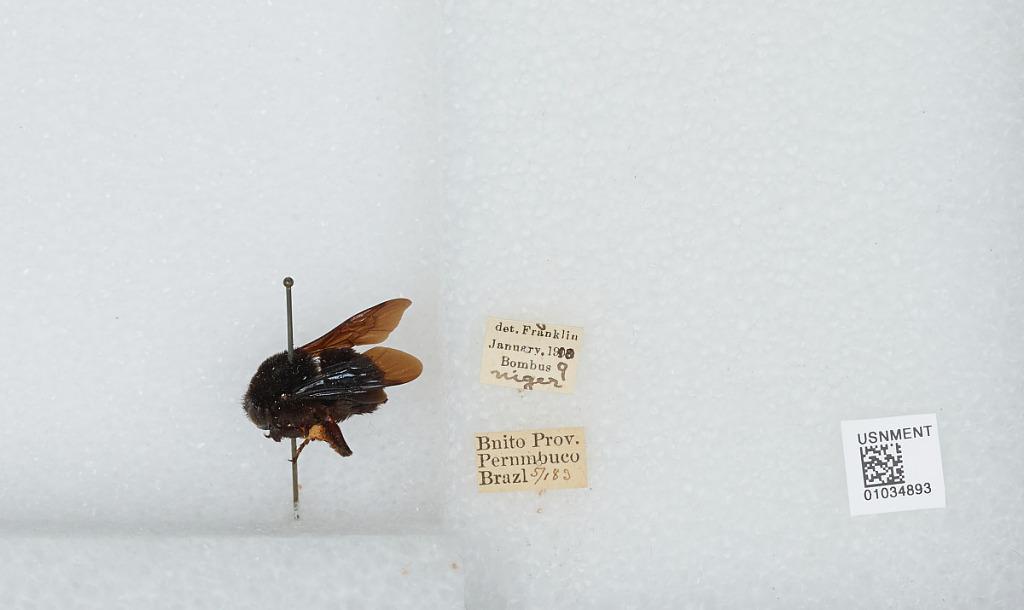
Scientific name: Bombus (Fervidobombus) morio (Swederus)
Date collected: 1883-1-5
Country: Brazil
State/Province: Pernambuco
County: Bonito
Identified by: Franklin